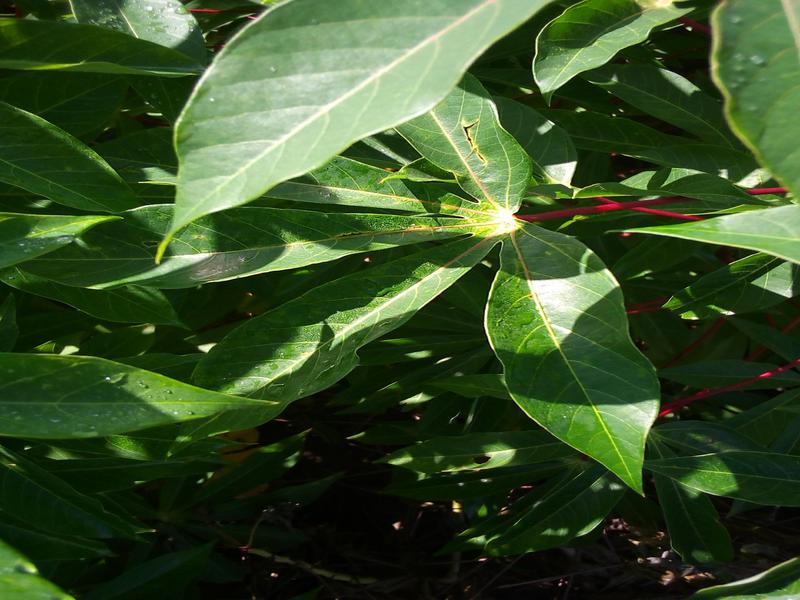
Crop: cassava
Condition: healthy